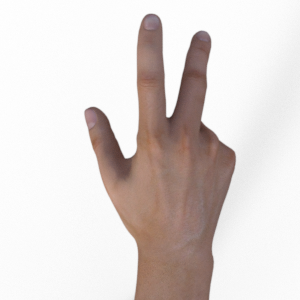
Label: scissors